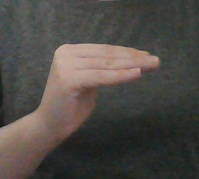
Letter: haa